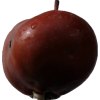
Label: Apple 18